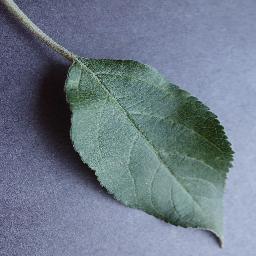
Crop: apple
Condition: healthy